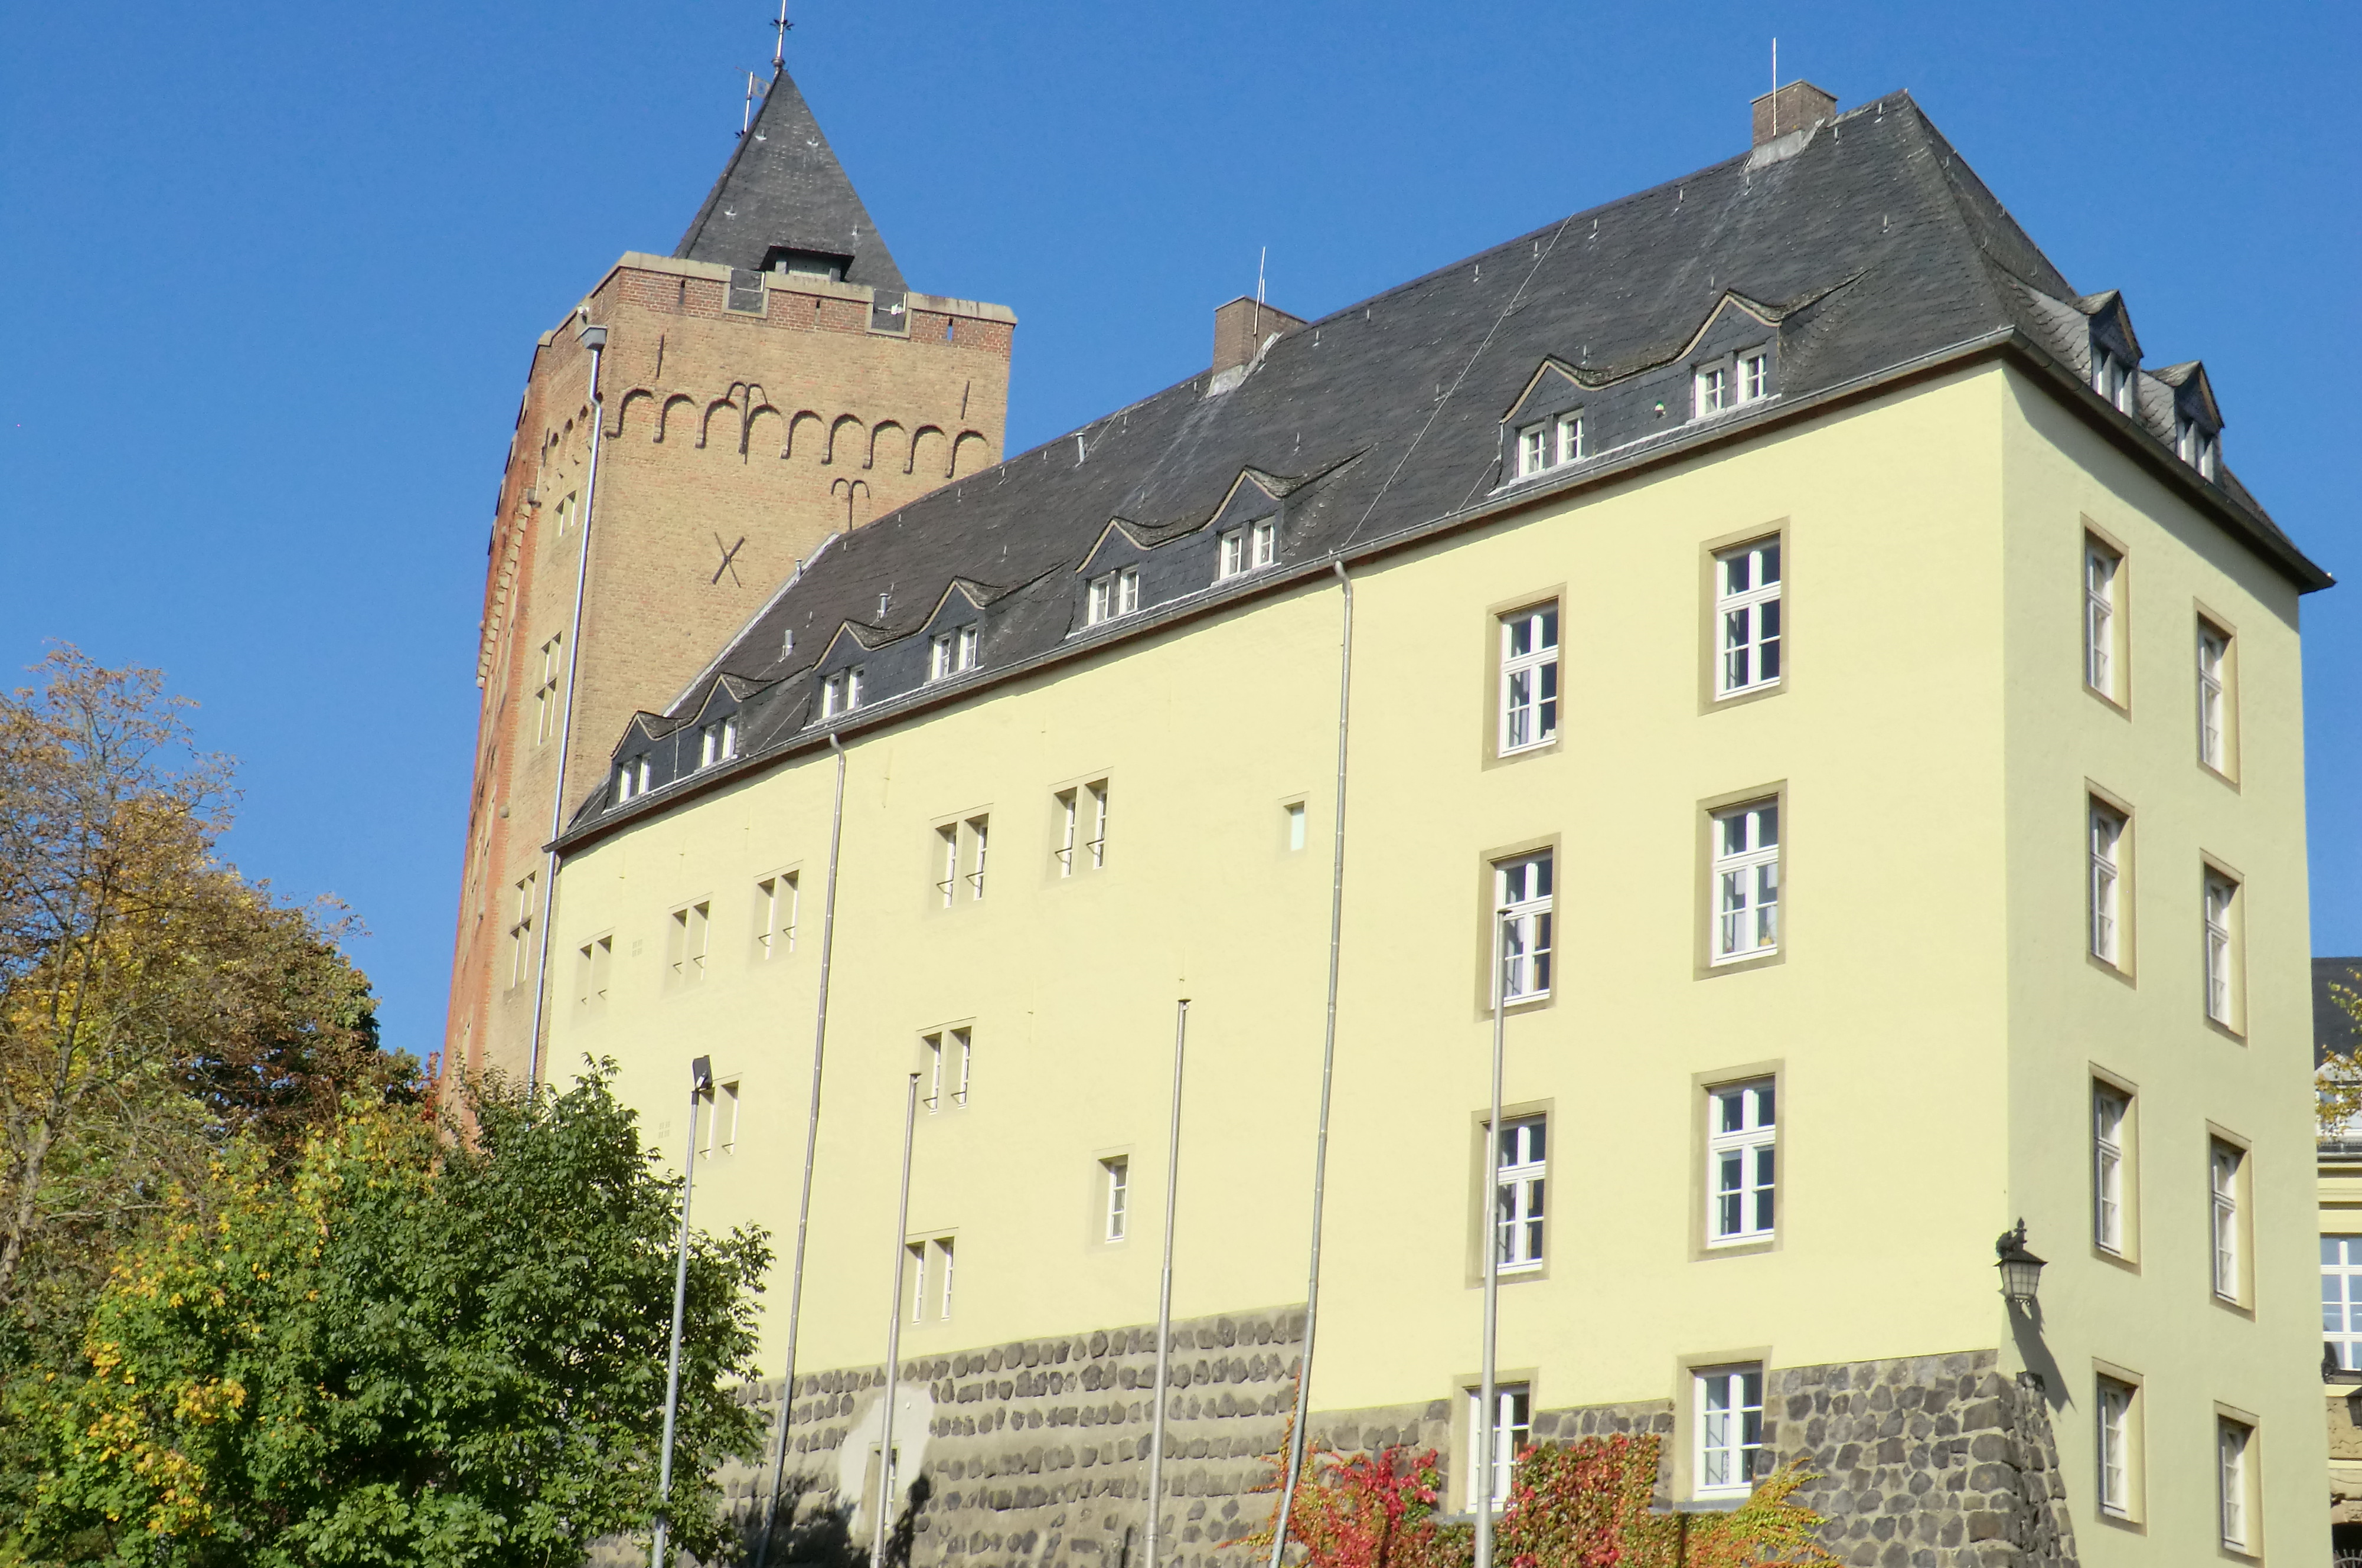
Schwanenburg, kleve, castle, germany, tower, court, chateau, architecture, landmark, building, property, medieval architecture, facade, sky, stately home, tree, historic site, house, roof, estate, city, manor house, history, historic house, convent, fortification, tourism, turret, palace